AW Rostamani Group

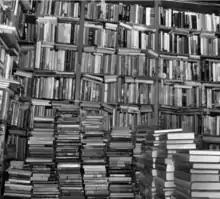
AW Rostamani Bookstore

Amina Al Rostamani is the Director and Board Member of AW Rostamani Group, and the Chief Executive Officer of AWR Properties. Previously group CEO of TECOM group, she is also currently a Board Member of Dubai Healthcare City Authority and Noor Bank.